Mitja Ferenc

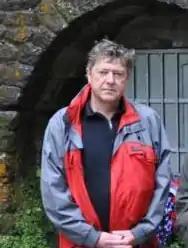
Ferenc in 2015

Mitja Ferenc (21 March 1960) is a Slovenian historian, educator, and author.